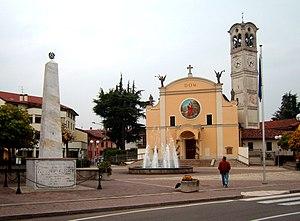
Zelo Buon Persico est une commune de la province de Lodi dans la région Lombardie en Italie.